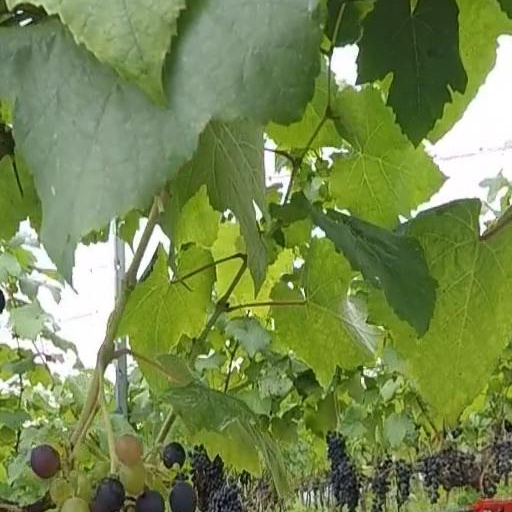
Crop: grape